2023 Belgorod Oblast incursions

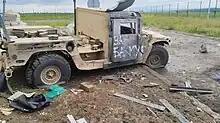
A damaged Humvee, reportedly abandoned by pro-Ukrainian forces

At a 24 May press conference by the RVC, Kapustin said two RVC fighters were wounded in the 23–24 May incursion. Separately, Caesar, the commander and spokesman of the Freedom of Russia Legion, named in reality Maximilian Andronikov, said two of its fighters had been killed and 10 wounded. On 4 June, the Polish Volunteer Corps stated that they suffered no killed or wounded and that the unit successfully completed all its assigned tasks during the first raid.